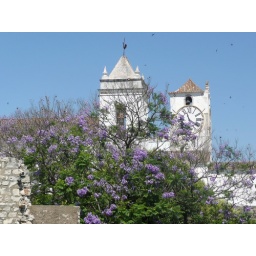
The old clock tower in Tavira